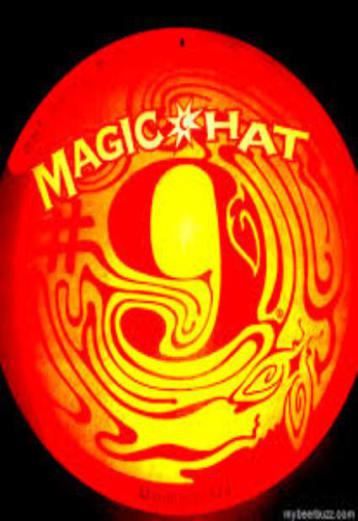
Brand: magic hat
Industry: Leisure